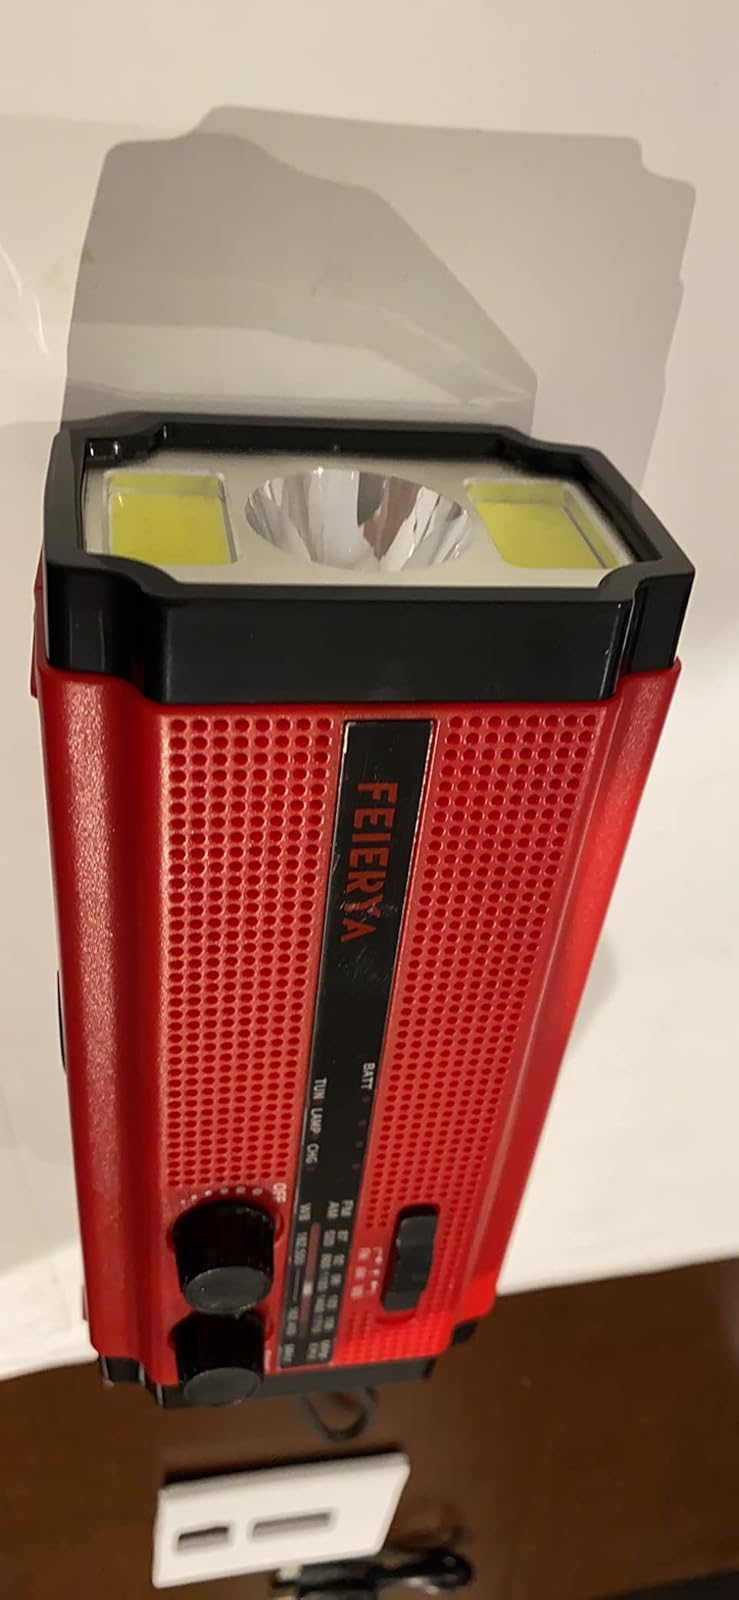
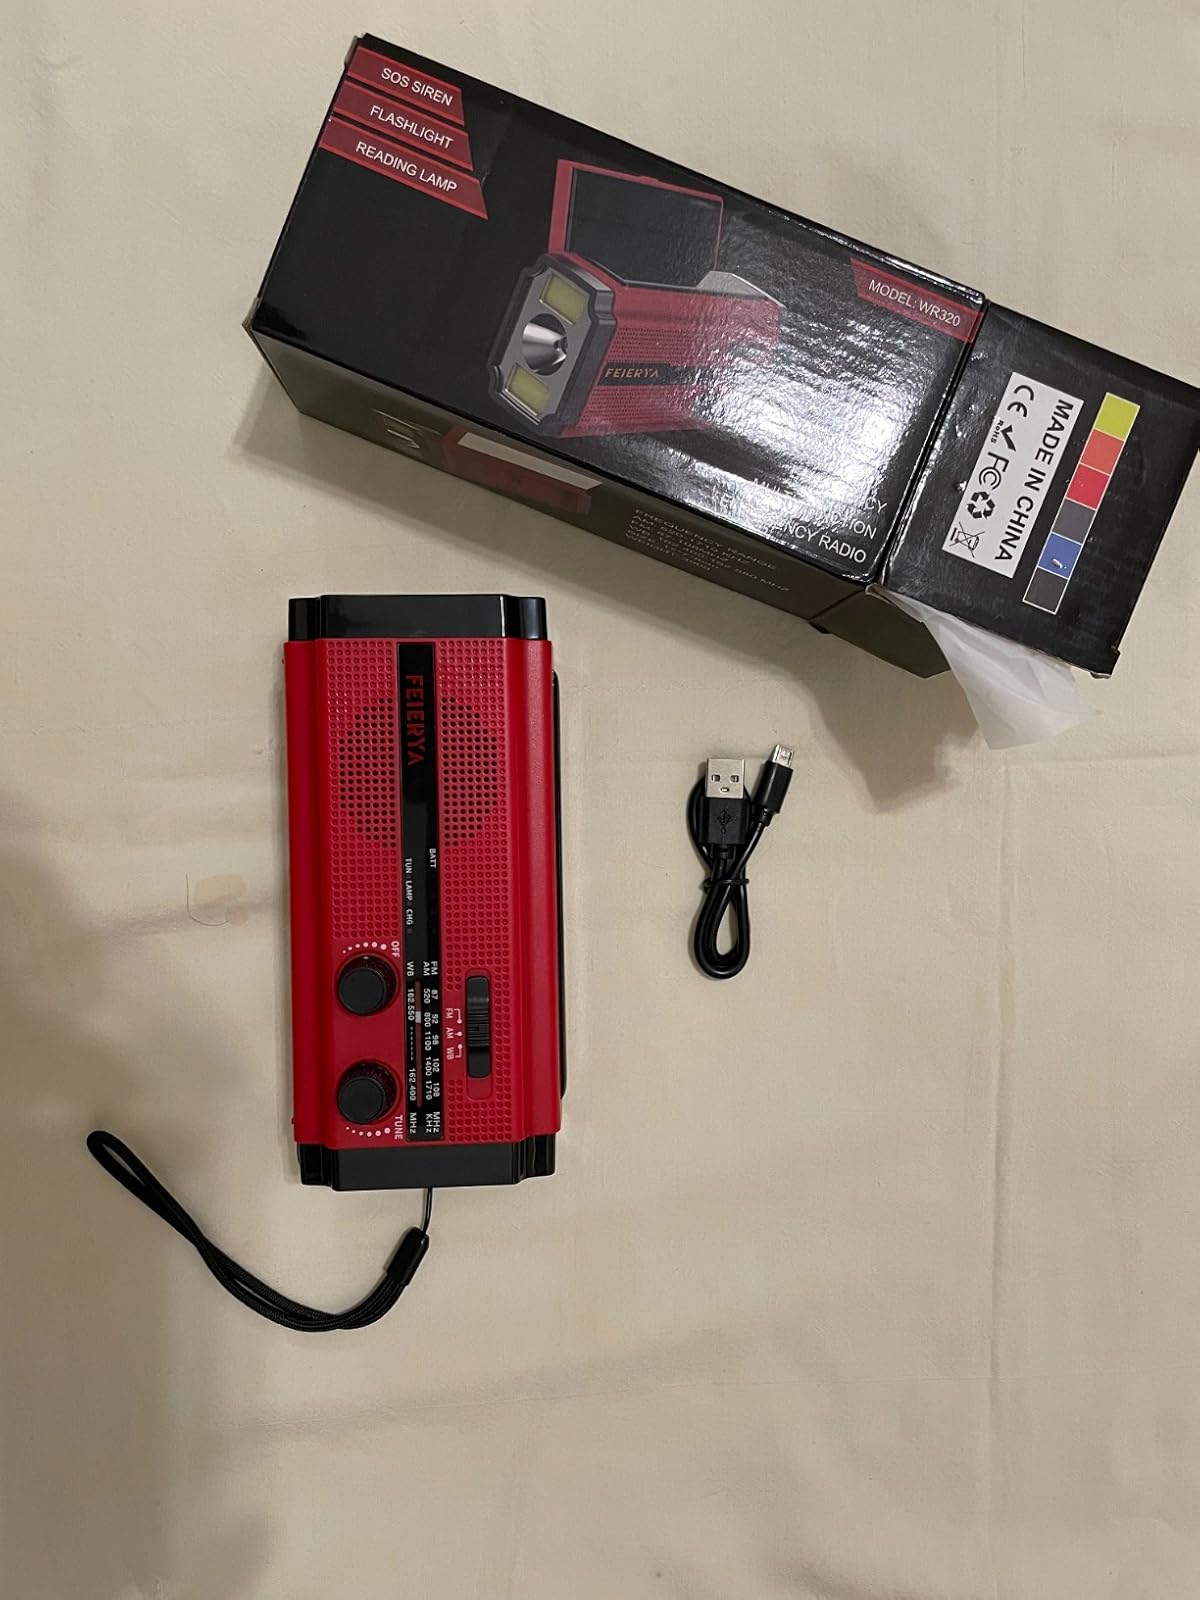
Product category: radio
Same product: yes